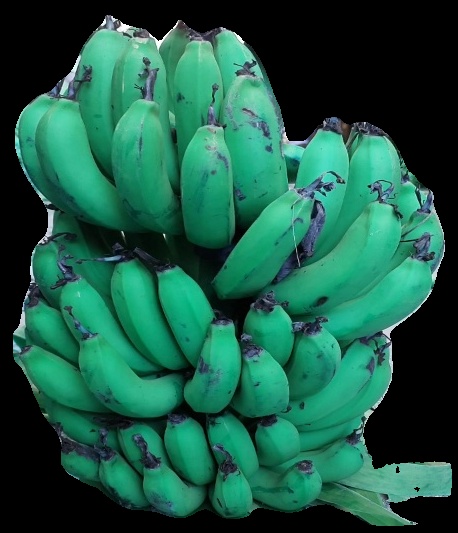
Variety: pachbale
Grade: grade2